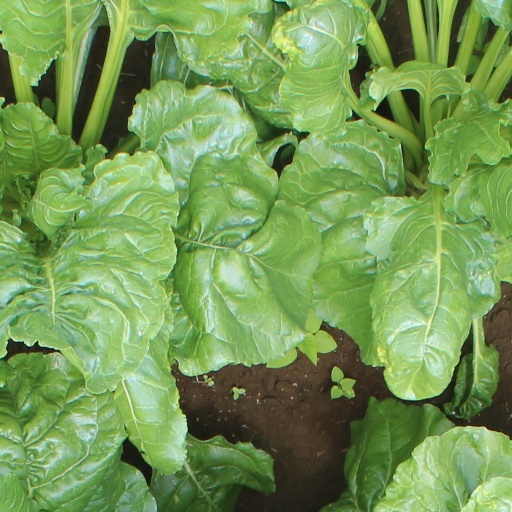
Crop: sugar beet